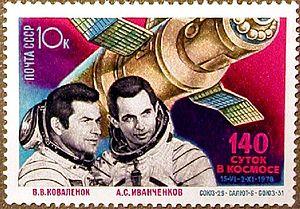
Soyouz-29 est une mission spatiale soviétique habitée lancée en 1978 vers la station spatiale Saliout 6. Cela a été la cinquième mission vers Saliout 6, la quatrième à s'y attacher avec succès, et l'équipage est le deuxième par la durée dans la station orbitale. Le commandant Vladimir Kovalyonok et l'ingénieur de vol Aleksandr Ivanchenkov établirent un nouveau record d'endurance spatiale de 139 jours. Ils rentrèrent avec la mission Soyouz 31, et les cosmonautes présents dans Saliout 6 à leur arrivée retournèrent sur Terre avec Soyouz 29.
Alexandre Sergueïevitch Ivantchenkov est un cosmonaute soviétique né le 28 septembre 1940.